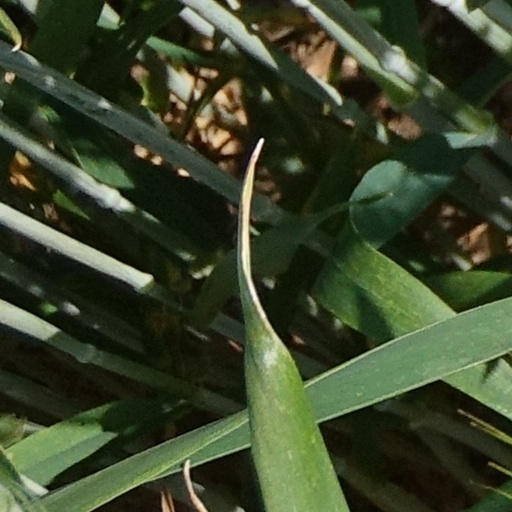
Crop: wheat